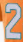
Number: 2